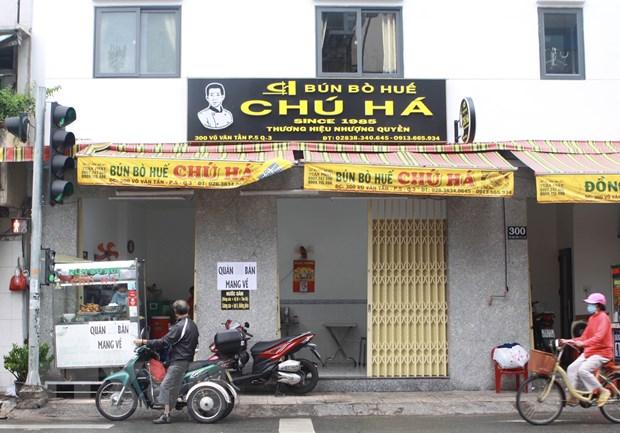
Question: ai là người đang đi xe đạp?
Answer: người phụ nữ mặc áo khoác đỏ đang đi xe đạp